Cigarette

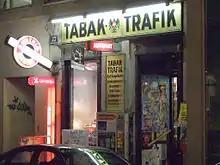
"Tabak-Trafik" in Vienna: Since January 1, 2007, all cigarette machines in Austria must attempt to verify a customer's age by requiring the insertion of a debit card or mobile phone verification.

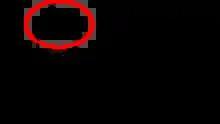
Simple molecular representation of cellulose acetate with one of the acetate groups on the cellulose backbone shown by the red circle

The harm from smoking comes from the many toxic chemicals in the natural tobacco leaf and those formed in smoke from burning tobacco. A 2024 study estimated that each cigarette reduces life expectancy by 20 minutes. Humans continue to smoke because nicotine, the primary psychoactive chemical in cigarettes, is highly addictive. Cigarettes, like narcotics, have been described as "strategically addictive", with the addictive properties being a core component of the business strategy. About half of smokers die from a smoking-related cause. Smoking harms nearly every organ of the body. Smoking leads most commonly to diseases affecting the heart, liver, and lungs, being a major risk factor for heart attacks, strokes, chronic obstructive pulmonary disease (COPD) (including emphysema and chronic bronchitis), and cancer (particularly lung cancer, cancers of the larynx and mouth, and pancreatic cancer). It also causes peripheral vascular disease and hypertension. The incidence of erectile dysfunction is approximately 85 percent higher in men who smoke compared to men who do not smoke. Children born to women who smoke during pregnancy are at higher risk of congenital disorders, cancer, respiratory disease, and sudden death. On average, each cigarette smoked is estimated to shorten life by 11 minutes. Starting smoking earlier in life and smoking cigarettes higher in tar increases the risk of these diseases. The World Health Organization estimates that tobacco causes 8 million deaths each year as of 2019 and 100 million deaths over the course of the 20th century. Cigarettes produce an aerosol containing over 4,000 chemical compounds, including nicotine, carbon monoxide, acrolein, and oxidant substances. Over 70 of these are carcinogens.